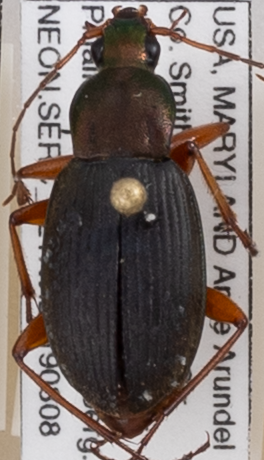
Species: Chlaenius aestivus
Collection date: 2019-08-08 04:00:00
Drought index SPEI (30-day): -0.46
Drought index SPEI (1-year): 1.28
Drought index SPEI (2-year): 1.69